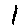
Label: 1